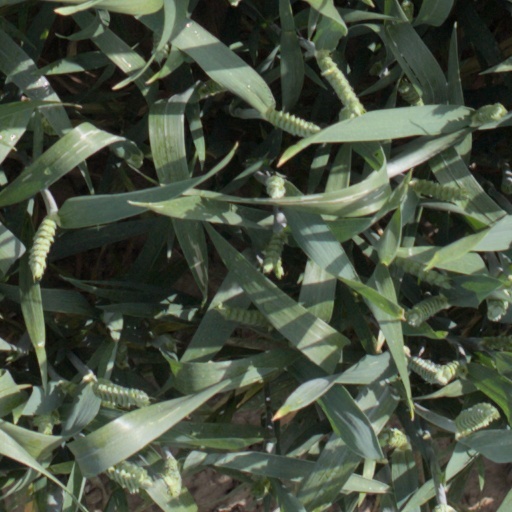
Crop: wheat